Single-sex education

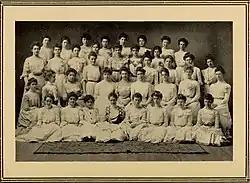
Smith College, class of 1902

Until the 19th century, single-sex education was the norm in the United States, although this varied by region. In New England, there was more mixed-sex education than in the South, and girls in New England had more access to education in general. Mixed-sex education started to spread rapidly with the generalization of elementary education in the 19th century. According to Cornelius Riordan, "By the end of the nineteenth century, coeducation was all but universal in American elementary and secondary public schools (see Kolesnick, 1969; Bureau of Education, 1883; Butler, 1910; Riordan, 1990). However, higher education was usually single-sex, and men's colleges and women's colleges were common well into the 20th century. A form of education strongly associated with sex-segregation is Catholic schools, although many Catholic schools today are coeducational. The idea of educating students differently by sex, formally or informally, was common until the 1970s.